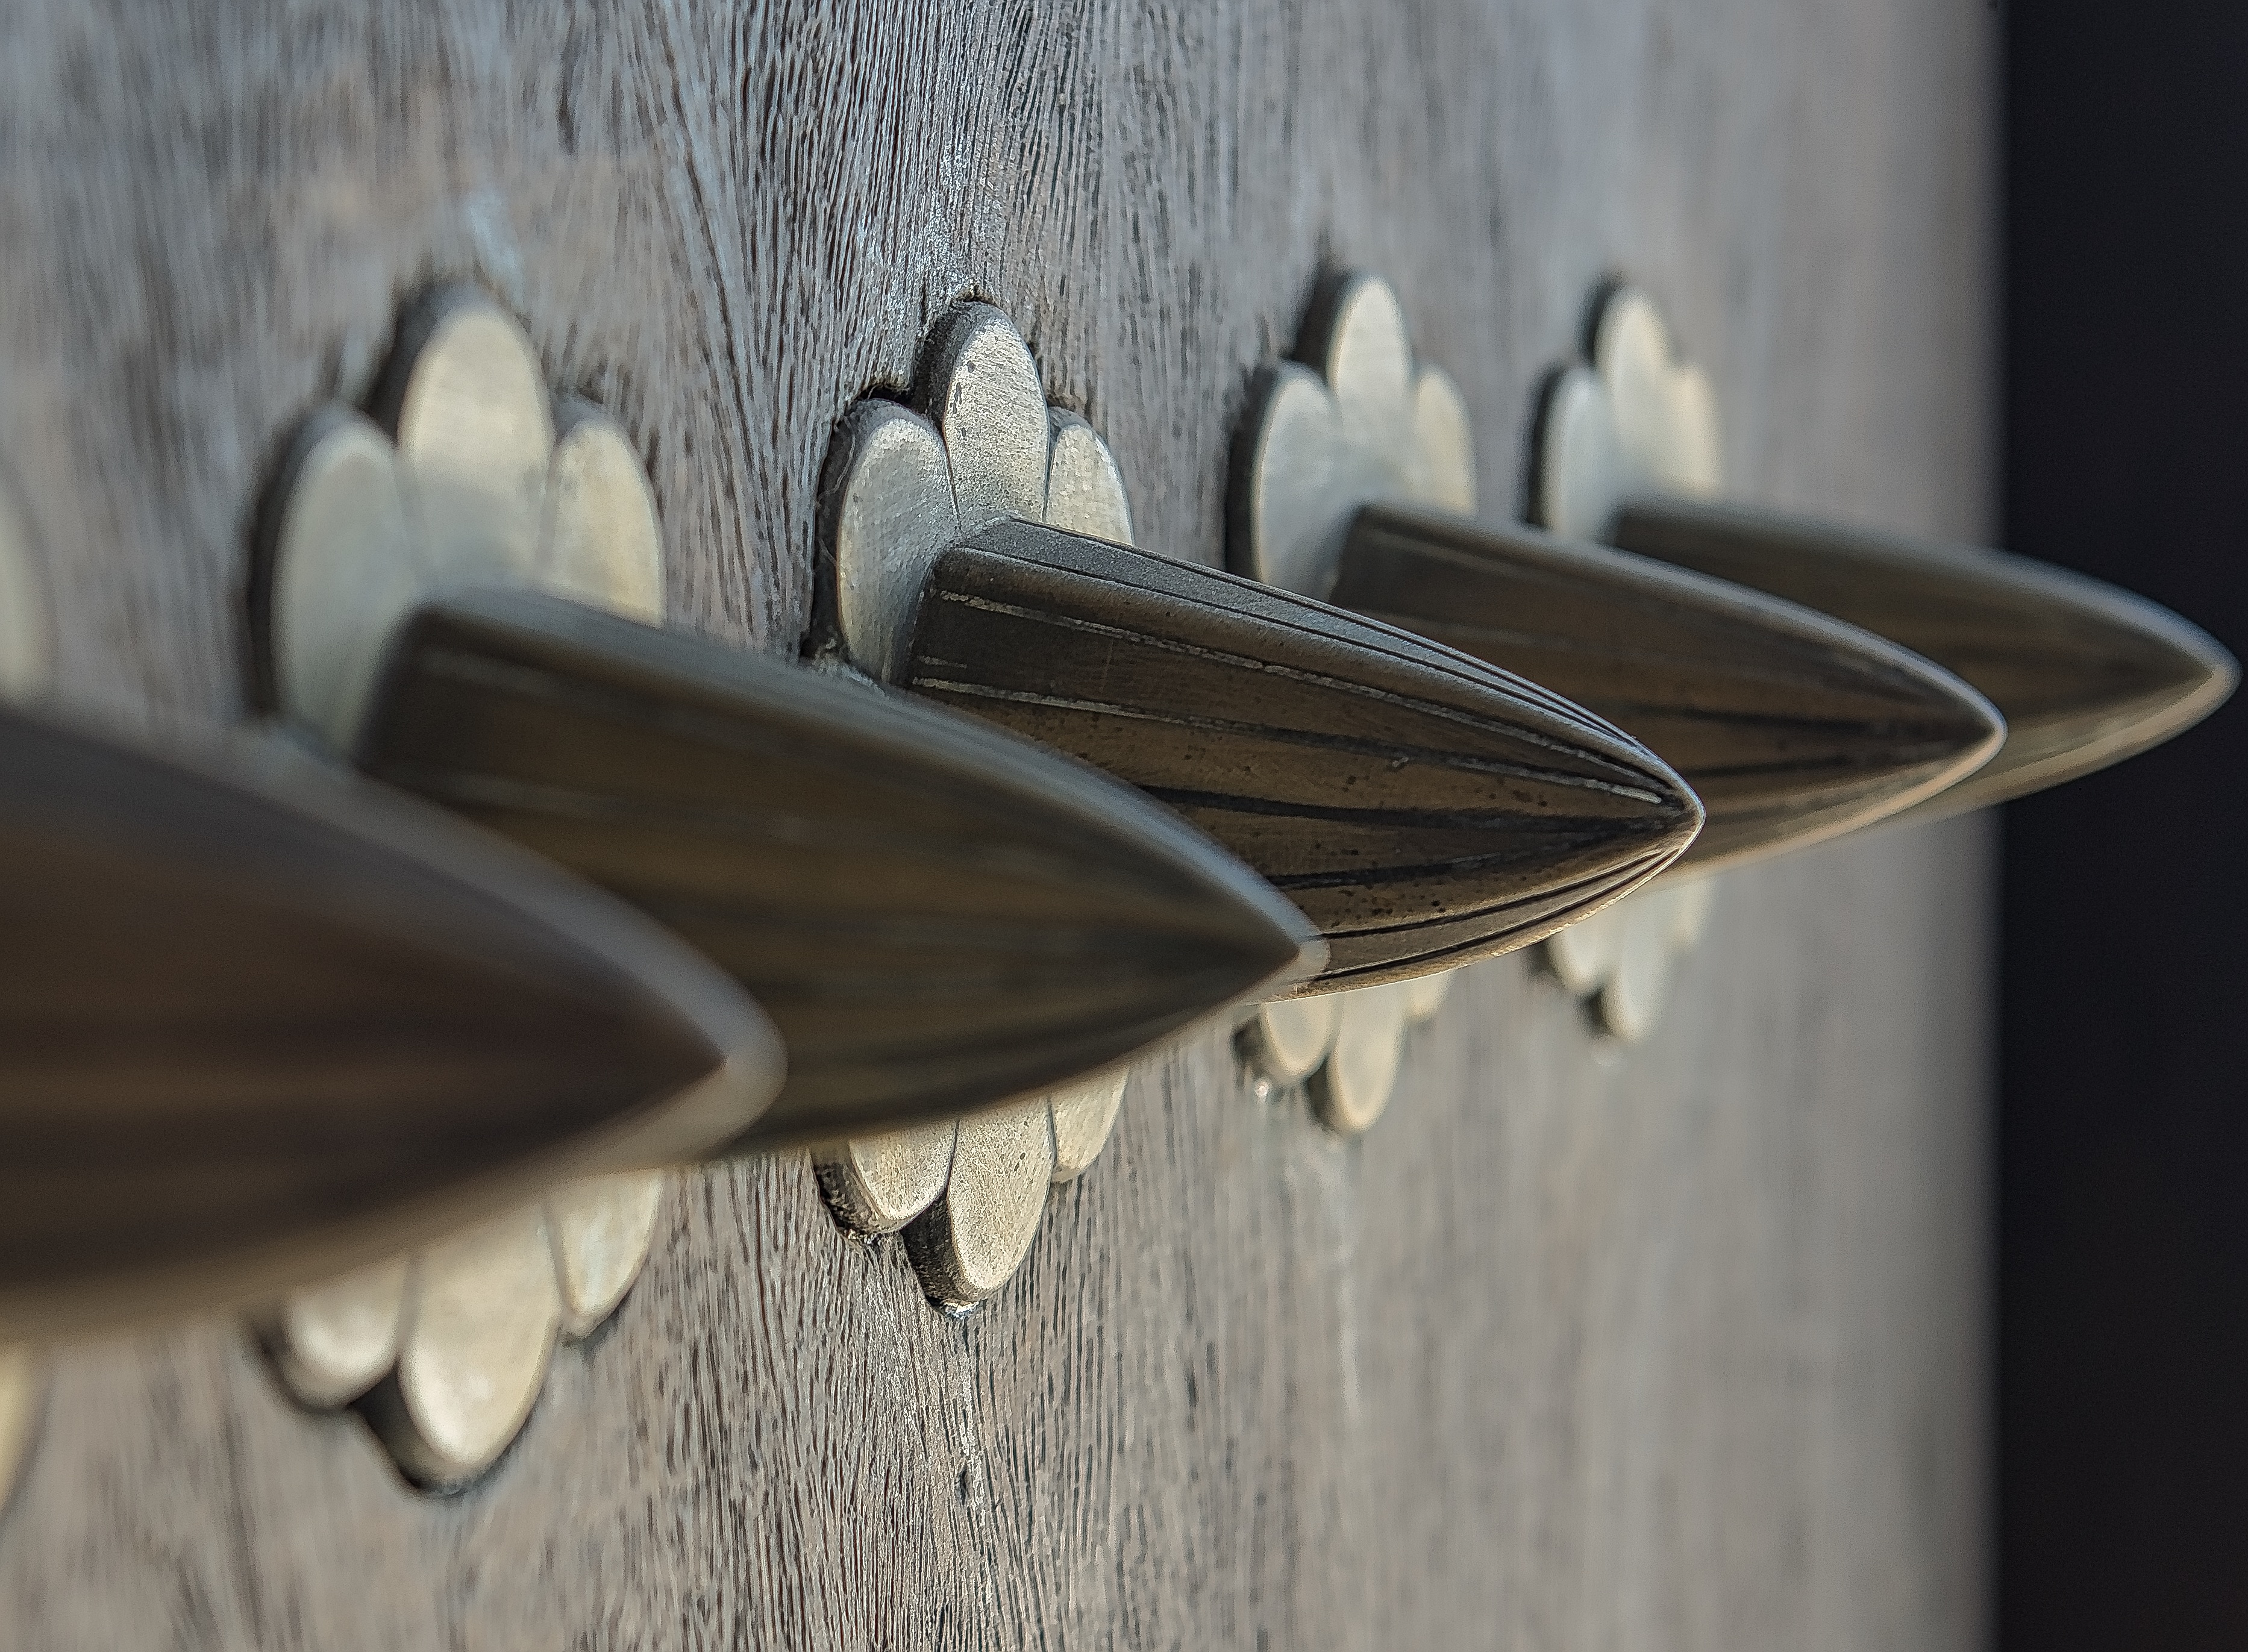
table, wing, architecture, wood, vintage, antique, retro, texture, old, rustic, macro, metal, ancient, exterior, furniture, lighting, door, material, handle, surface, close up, design, wooden, bronze, front, iron, doorknob, aged, sconce, splinter, knobs